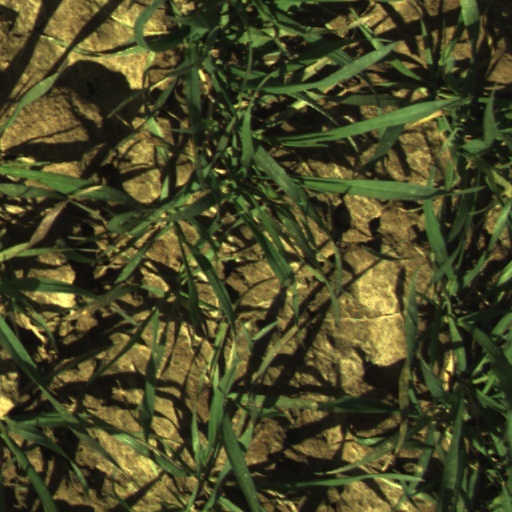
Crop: wheat